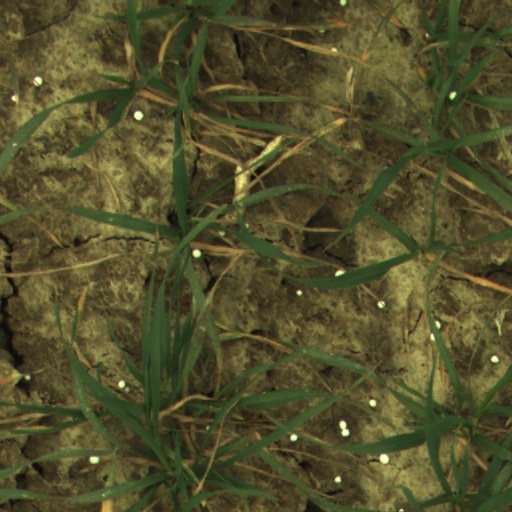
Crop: wheat